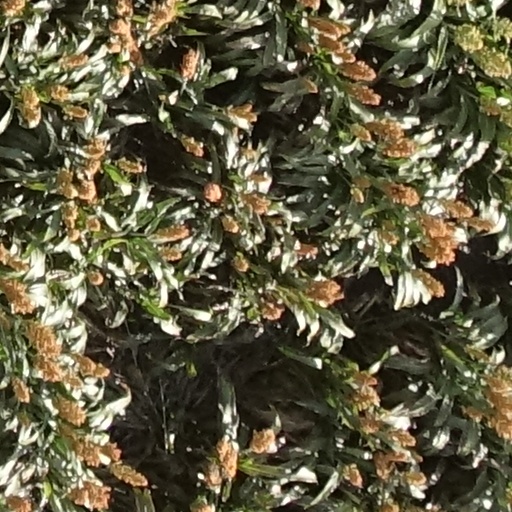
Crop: sorghum